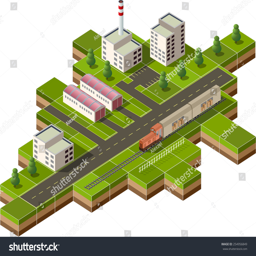
isometric illustration of a factory with freight train